Ichikawa Danjūrō XII

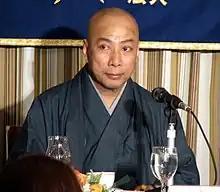

was a Japanese actor. He was the twelfth kabuki actor to hold the illustrious name Ichikawa Danjūrō.